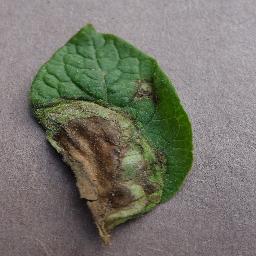
Label: Potato___Late_blight